UFC 207

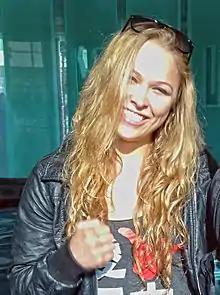
Rousey had her first fight since losing her title (and undefeated record) to Holly Holm at UFC 193 in November 2015.

The event was headlined by a UFC Women's Bantamweight Championship bout between current champion Amanda Nunes and former champion Ronda Rousey.